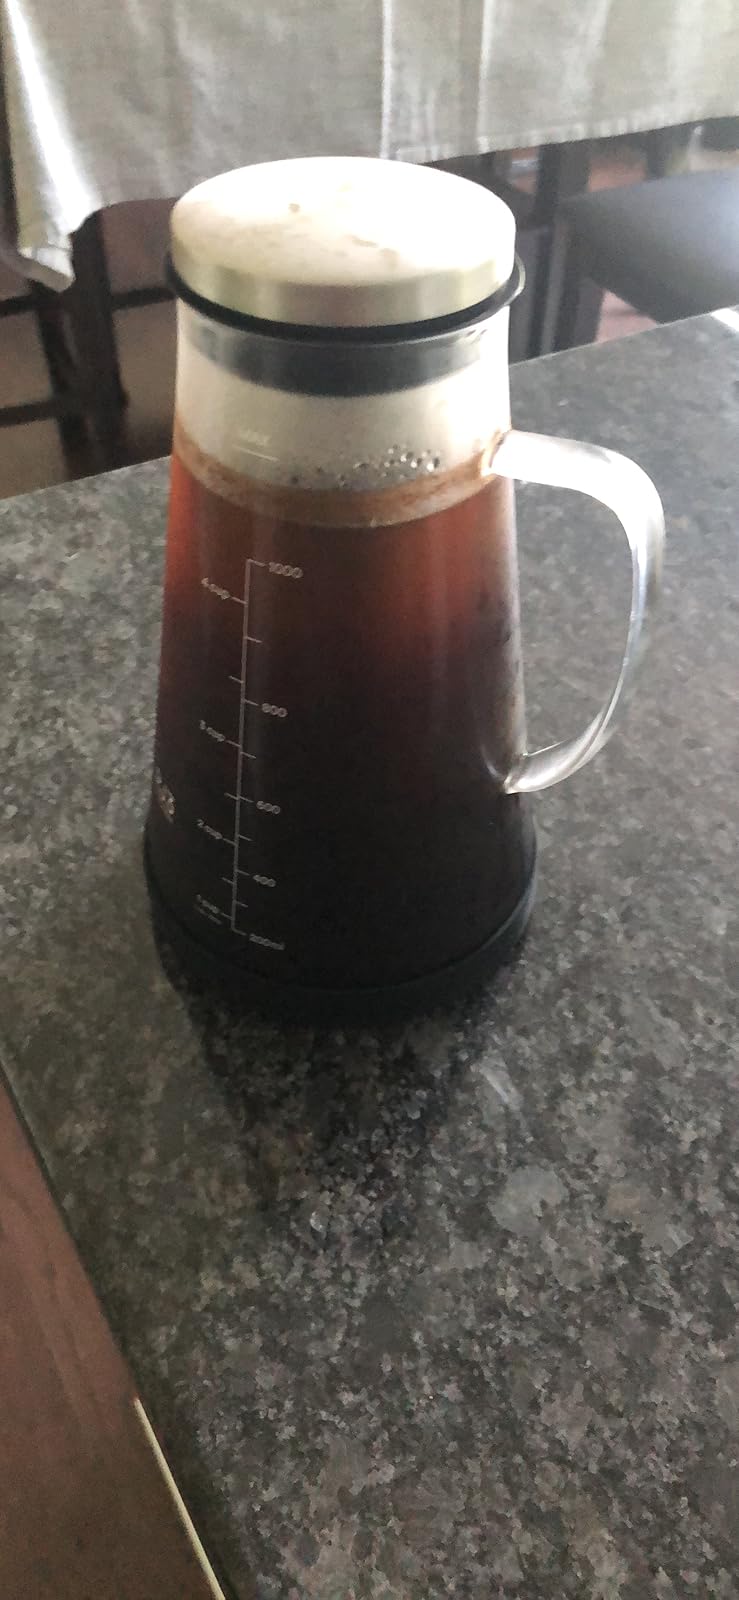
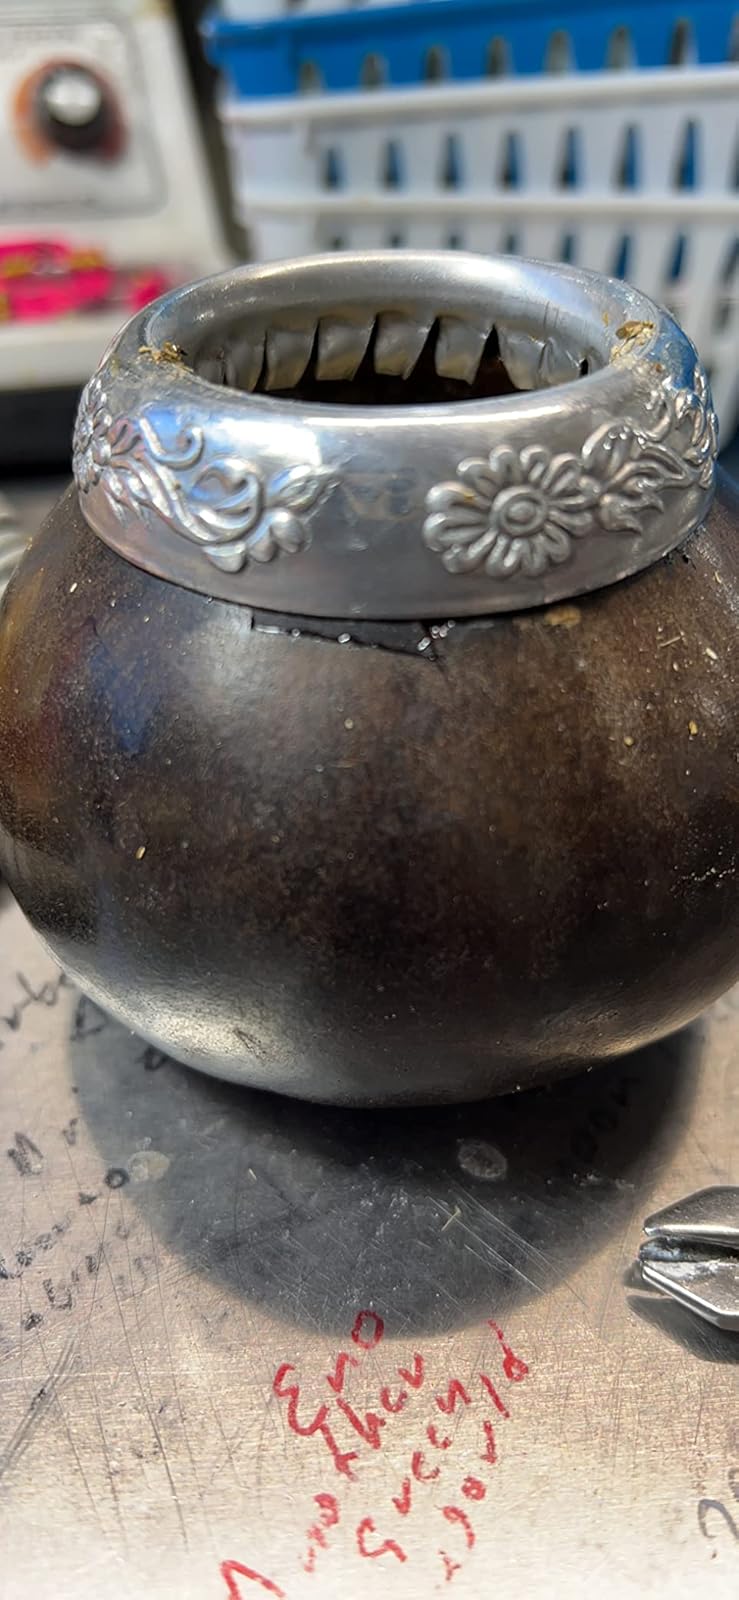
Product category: items_tea
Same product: no